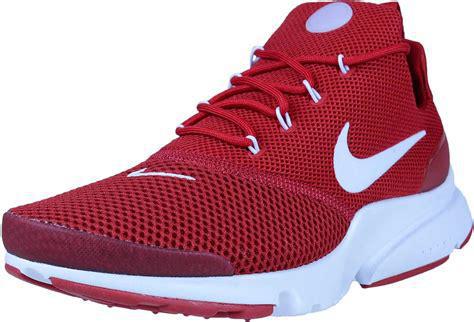
Brand: Nike
Model: Presto Fly